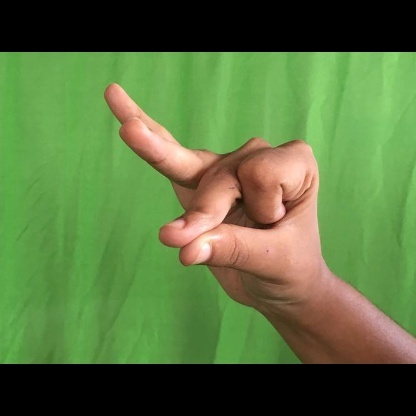
Mudra: Bramaram